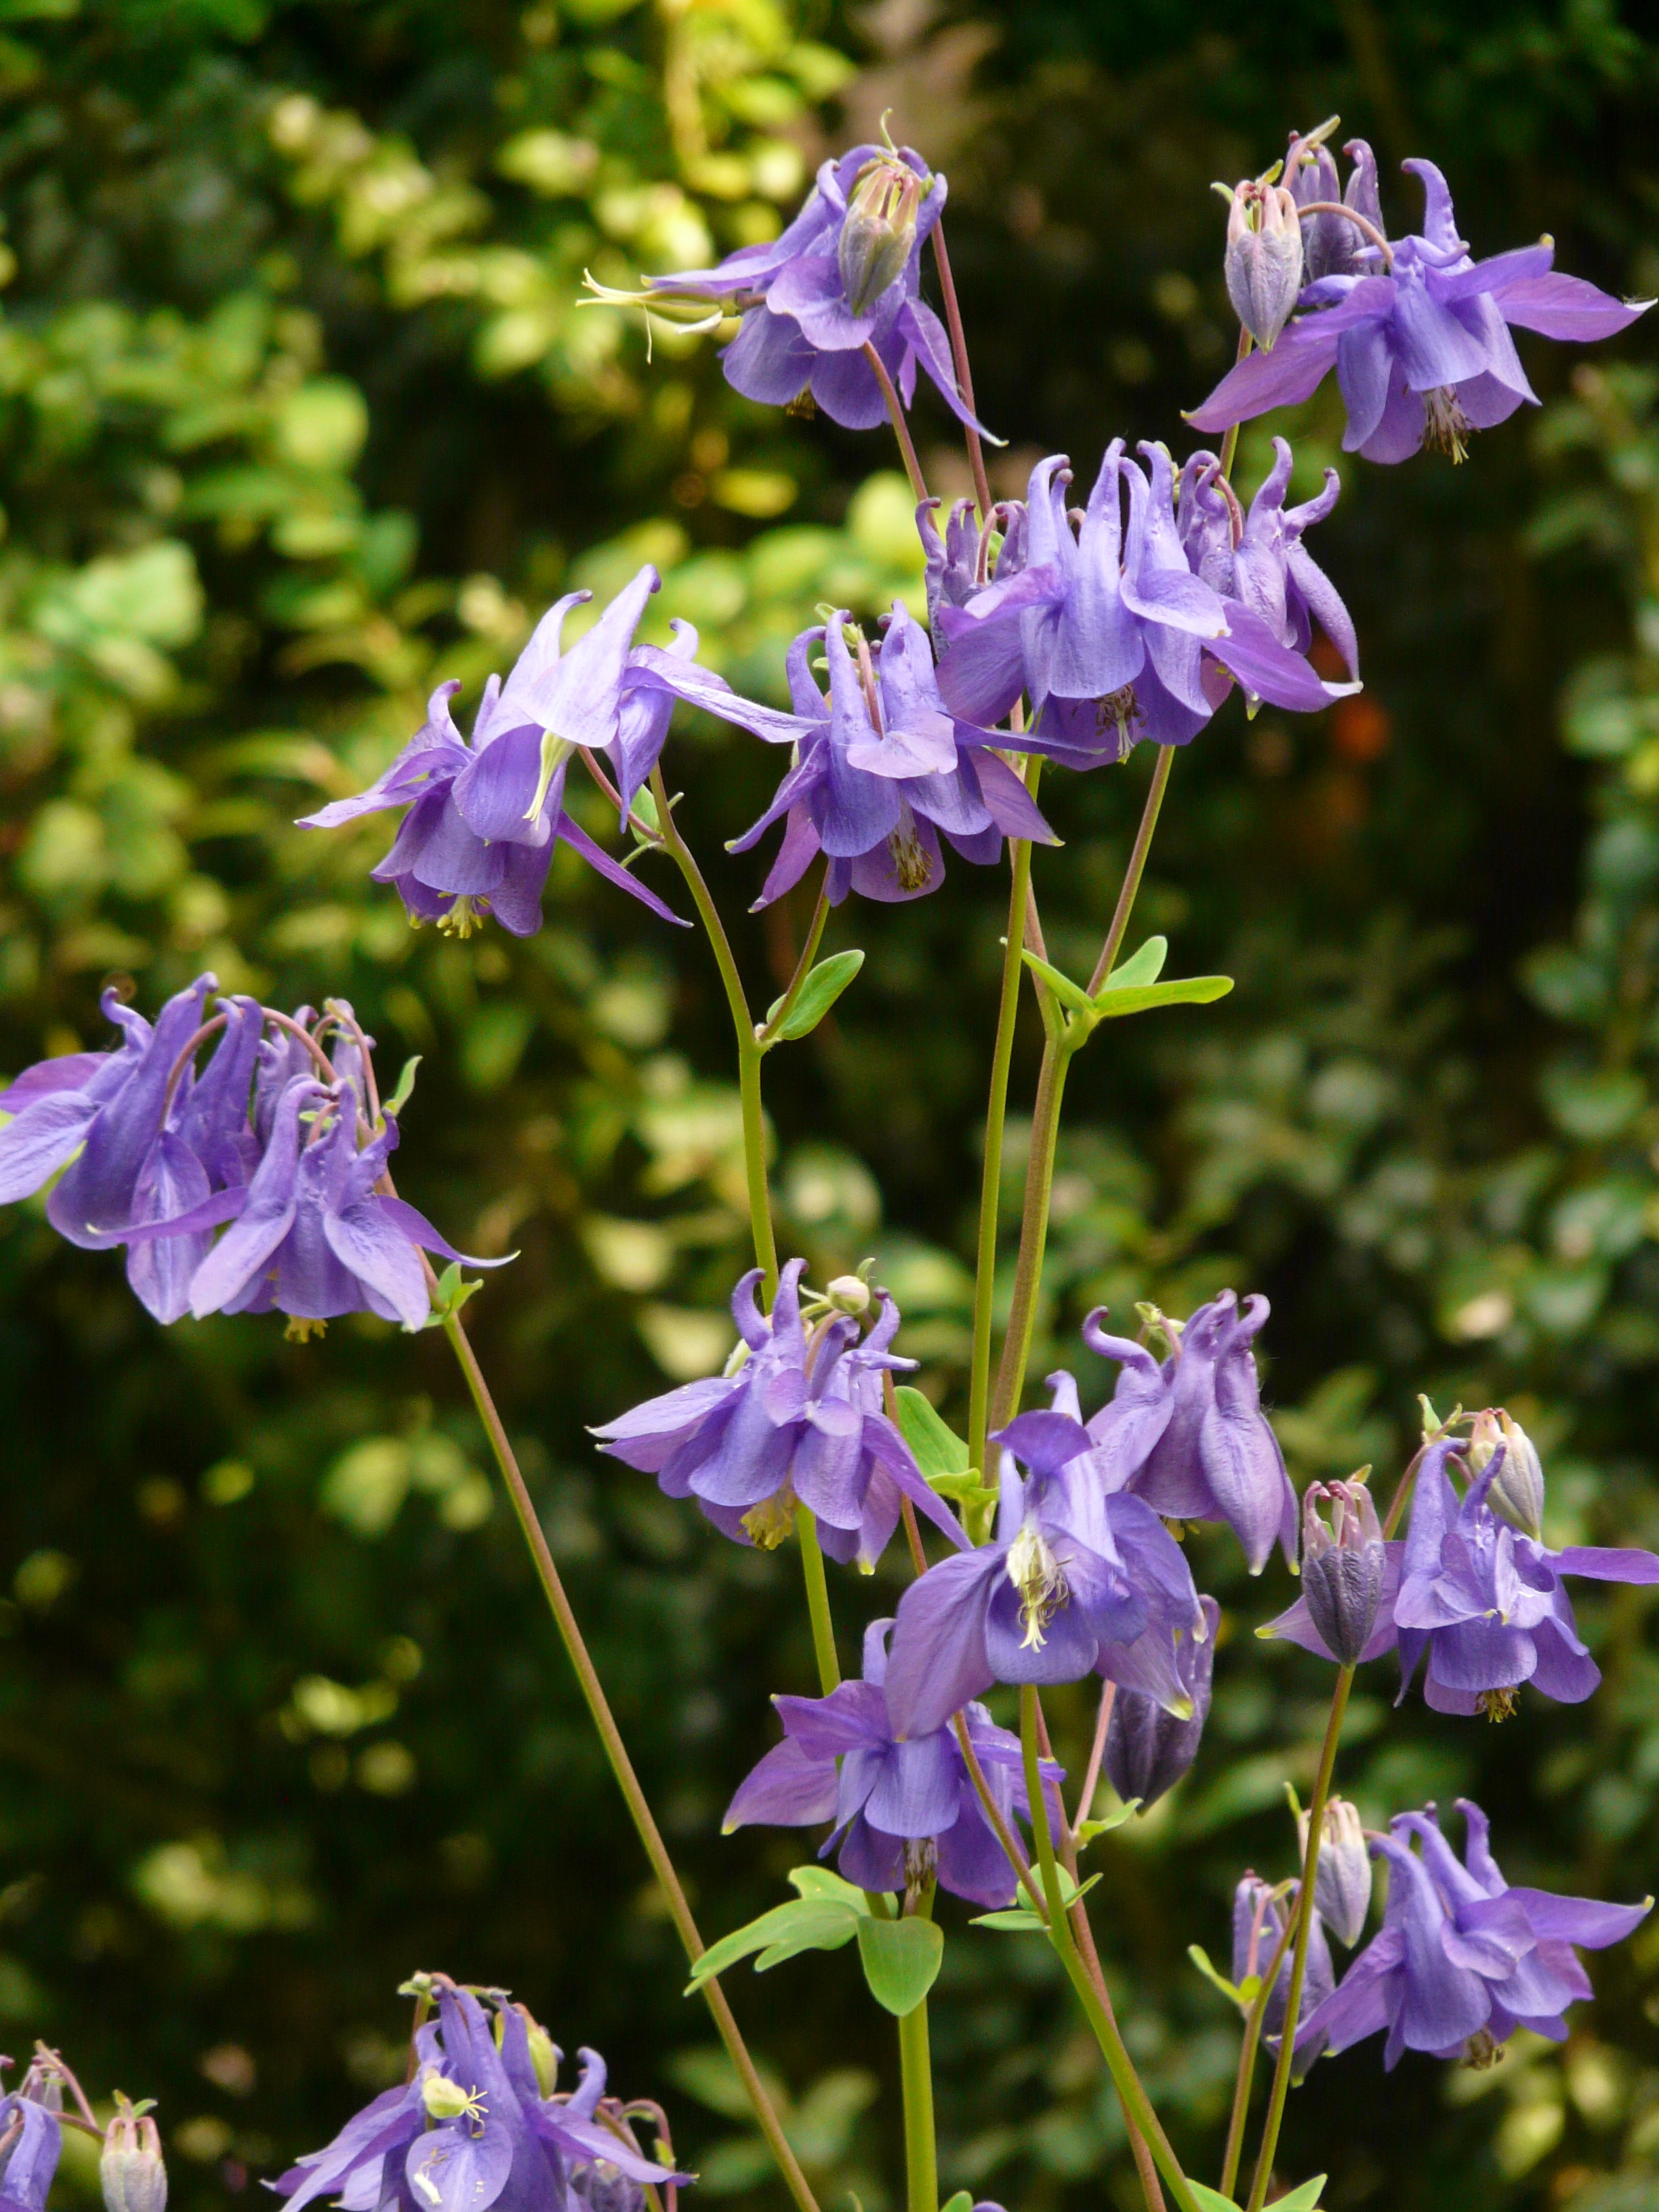
blossom, plant, meadow, flower, bloom, herb, botany, blue, flora, wildflower, violet, columbine, bellflower, garden plant, flowering plant, blue violet, delphinium, poisonous plant, bellflower family, harebell, common akelei, land plant, colorado blue columbine, dame's rocket, serbian bellflower